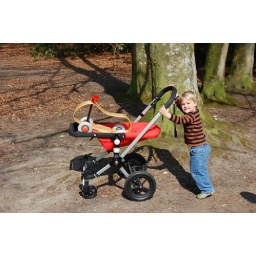
My son Logan using his frog as a car transporter in the woods nr our home